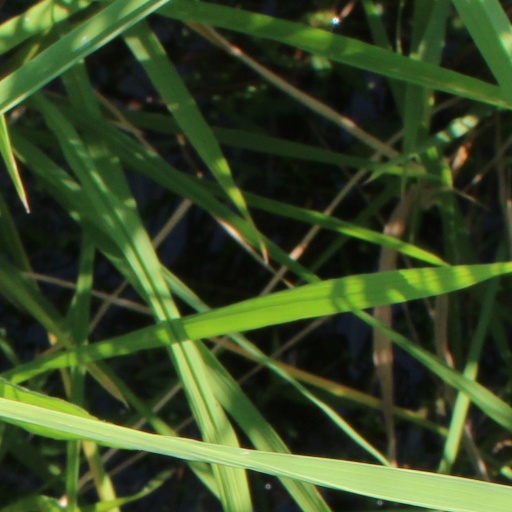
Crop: rice